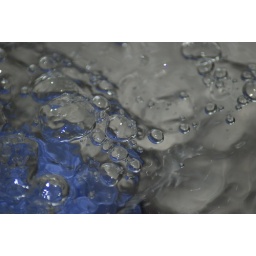
Took these in my kitchen sinkUsed a small purple bowl to add colorNikon D80 | Quantary 70-300mmMacro function used